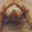
Label: cat